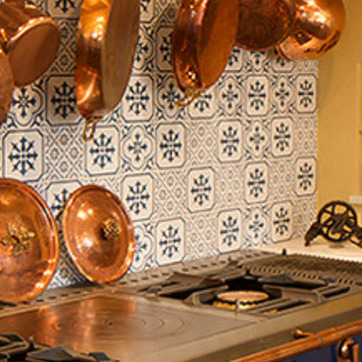
Material: tile